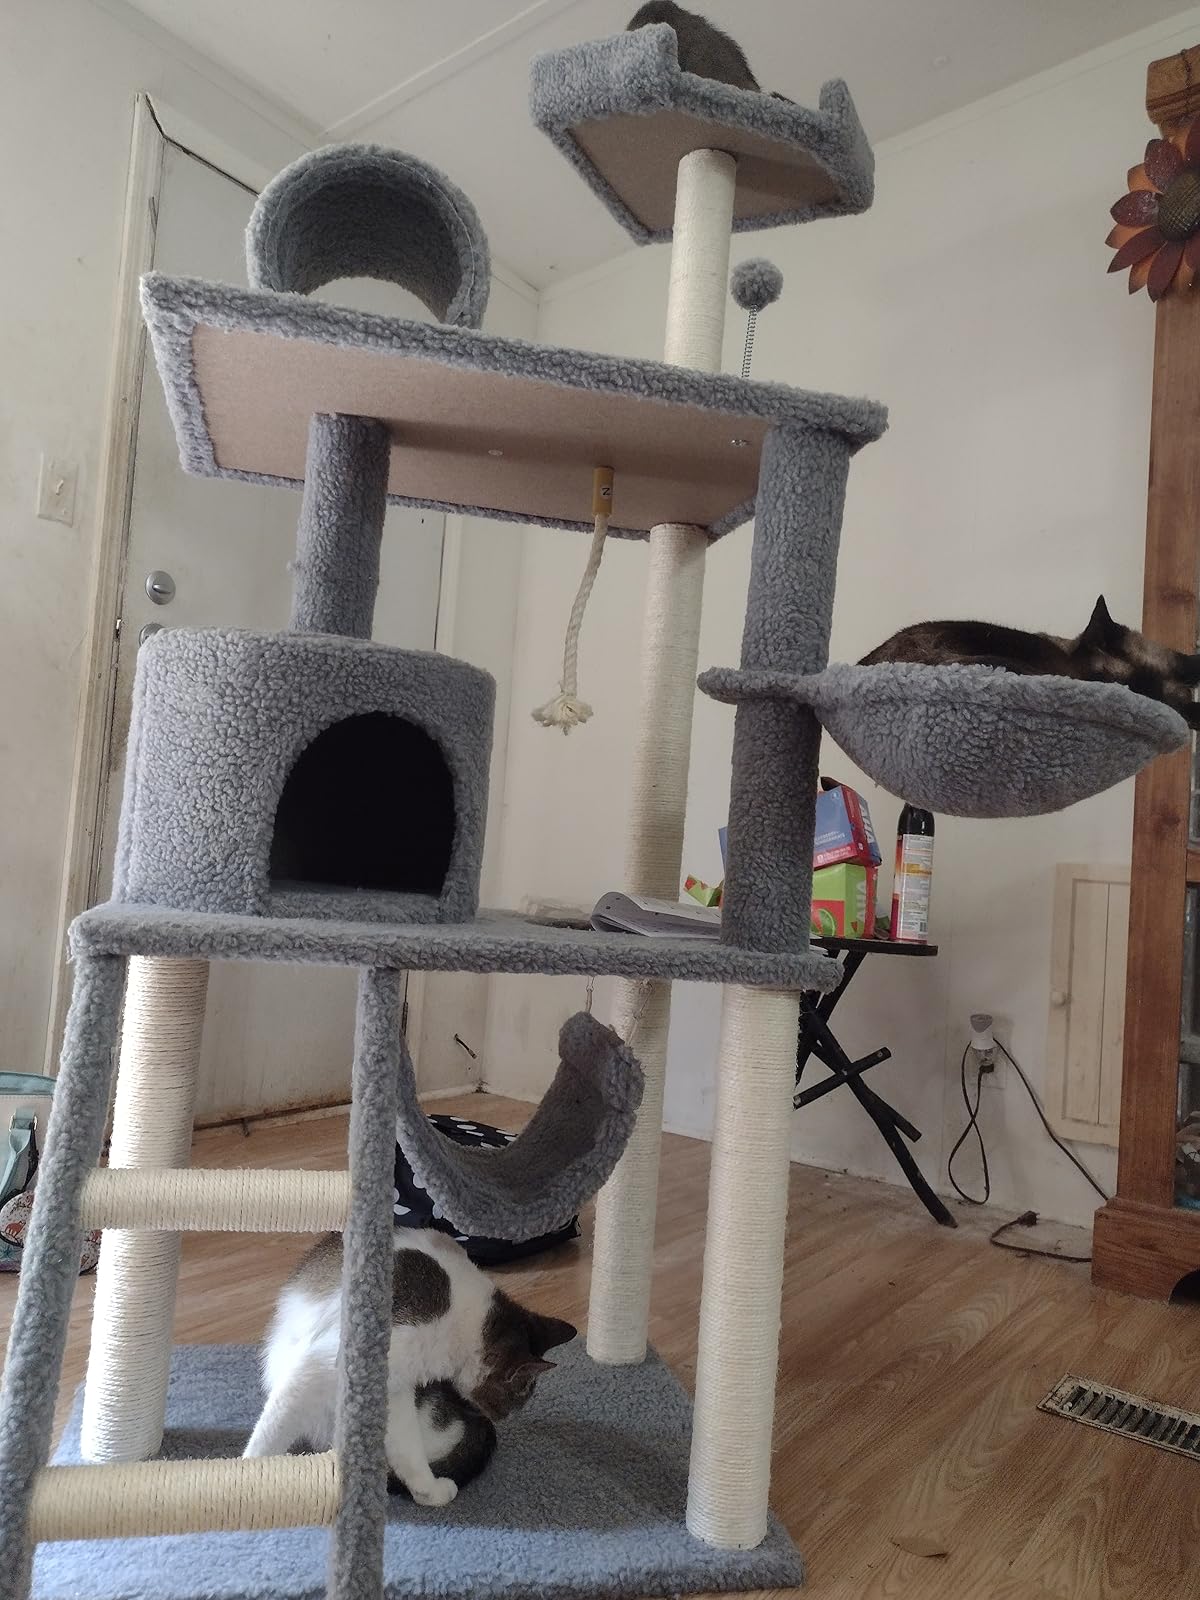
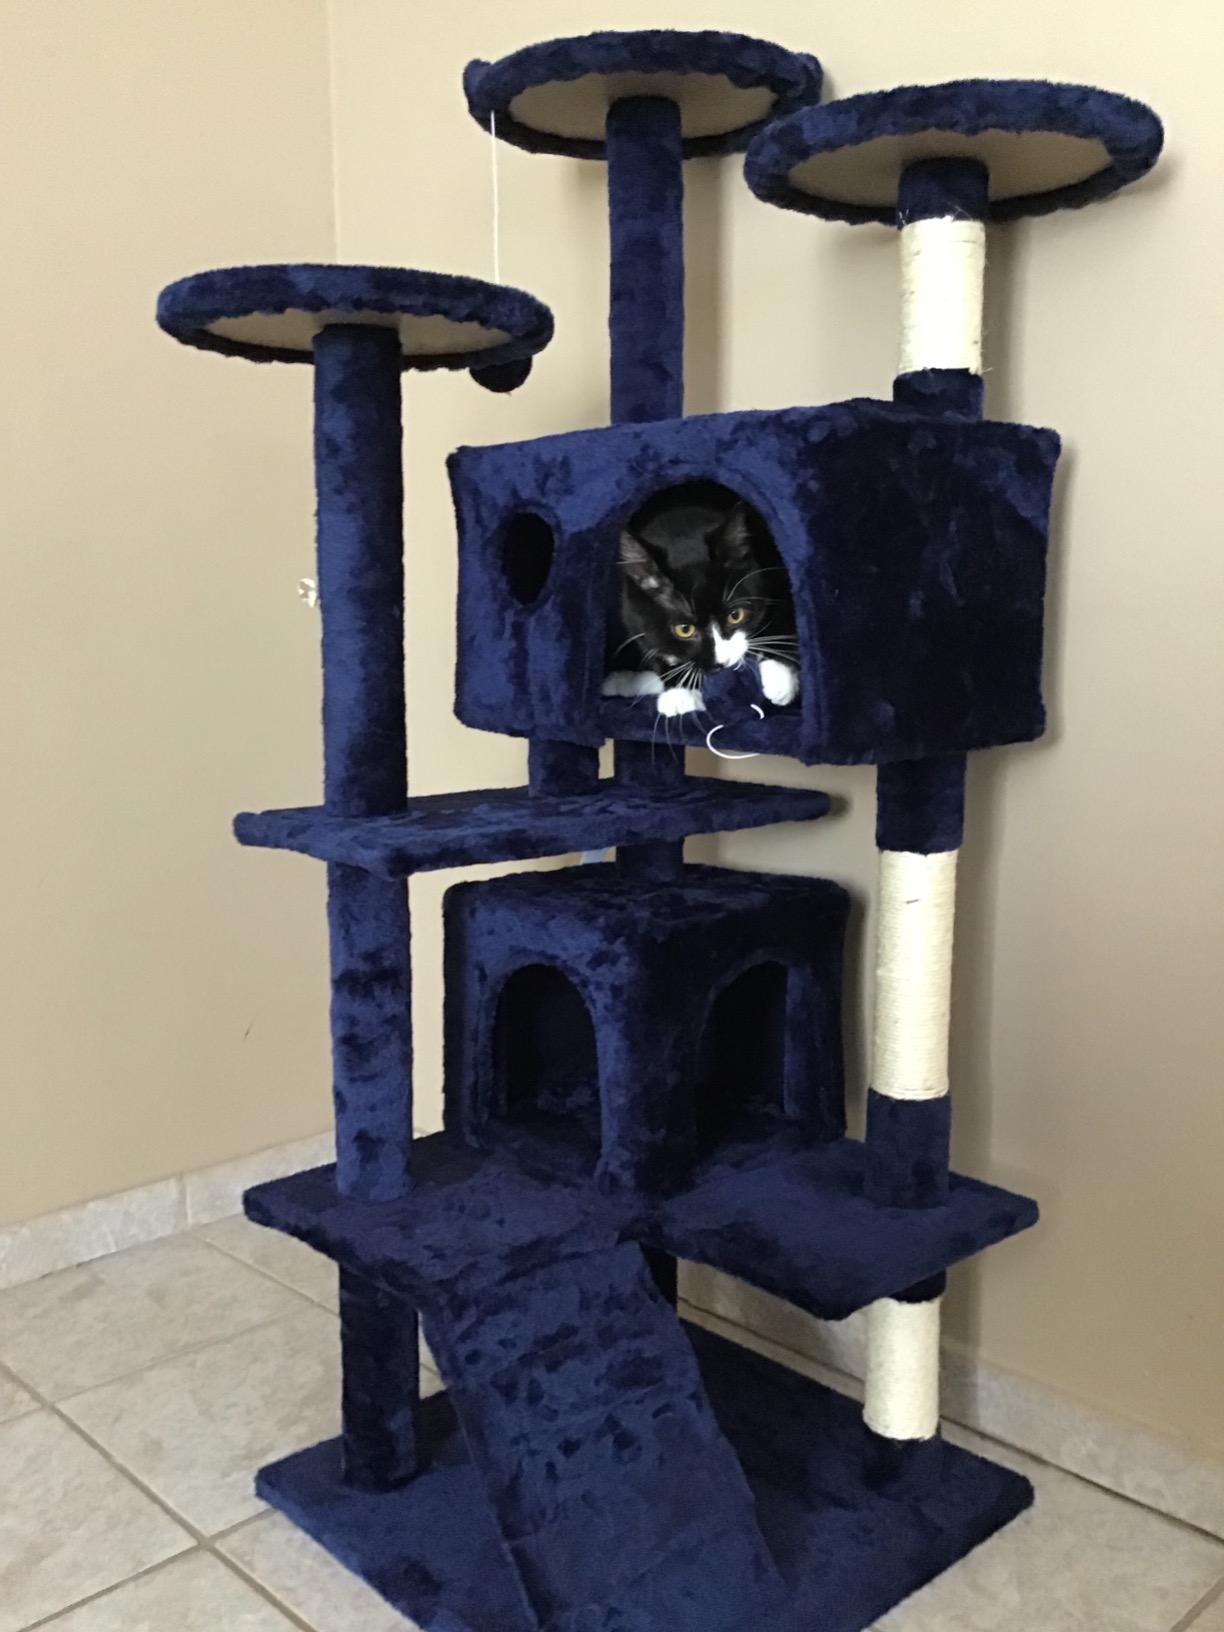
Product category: items_cat tree
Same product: no